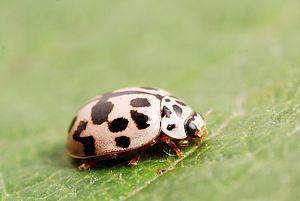
Oenopia conglobata, la Coccinelle à zigzag ou Coccinelle rose, est une espèce d'insectes coléoptères de la famille des coccinelles.